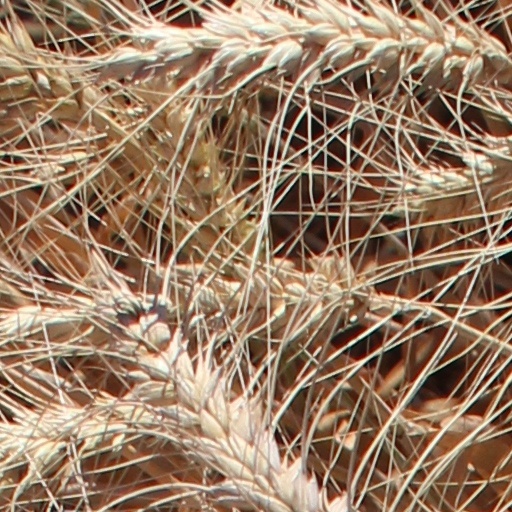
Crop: wheat